Gerson von Bleichröder

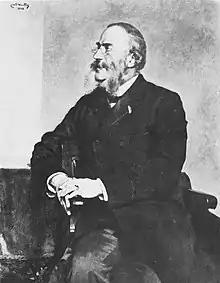
Gerson von Bleichröder (painted by Emile Wauters, 1888)

Gerson von Bleichröder (22 December 1822 – 18 February 1893) was a Jewish German banker and close confidant of Otto von Bismarck. He served as Bismarck's financial agent, especially during the critical period of German unification when the Prussian king required financial independence from the United Prussian Diet but also afterward. He became the first non-converted Jew in Prussia to be granted a hereditary title of nobility.